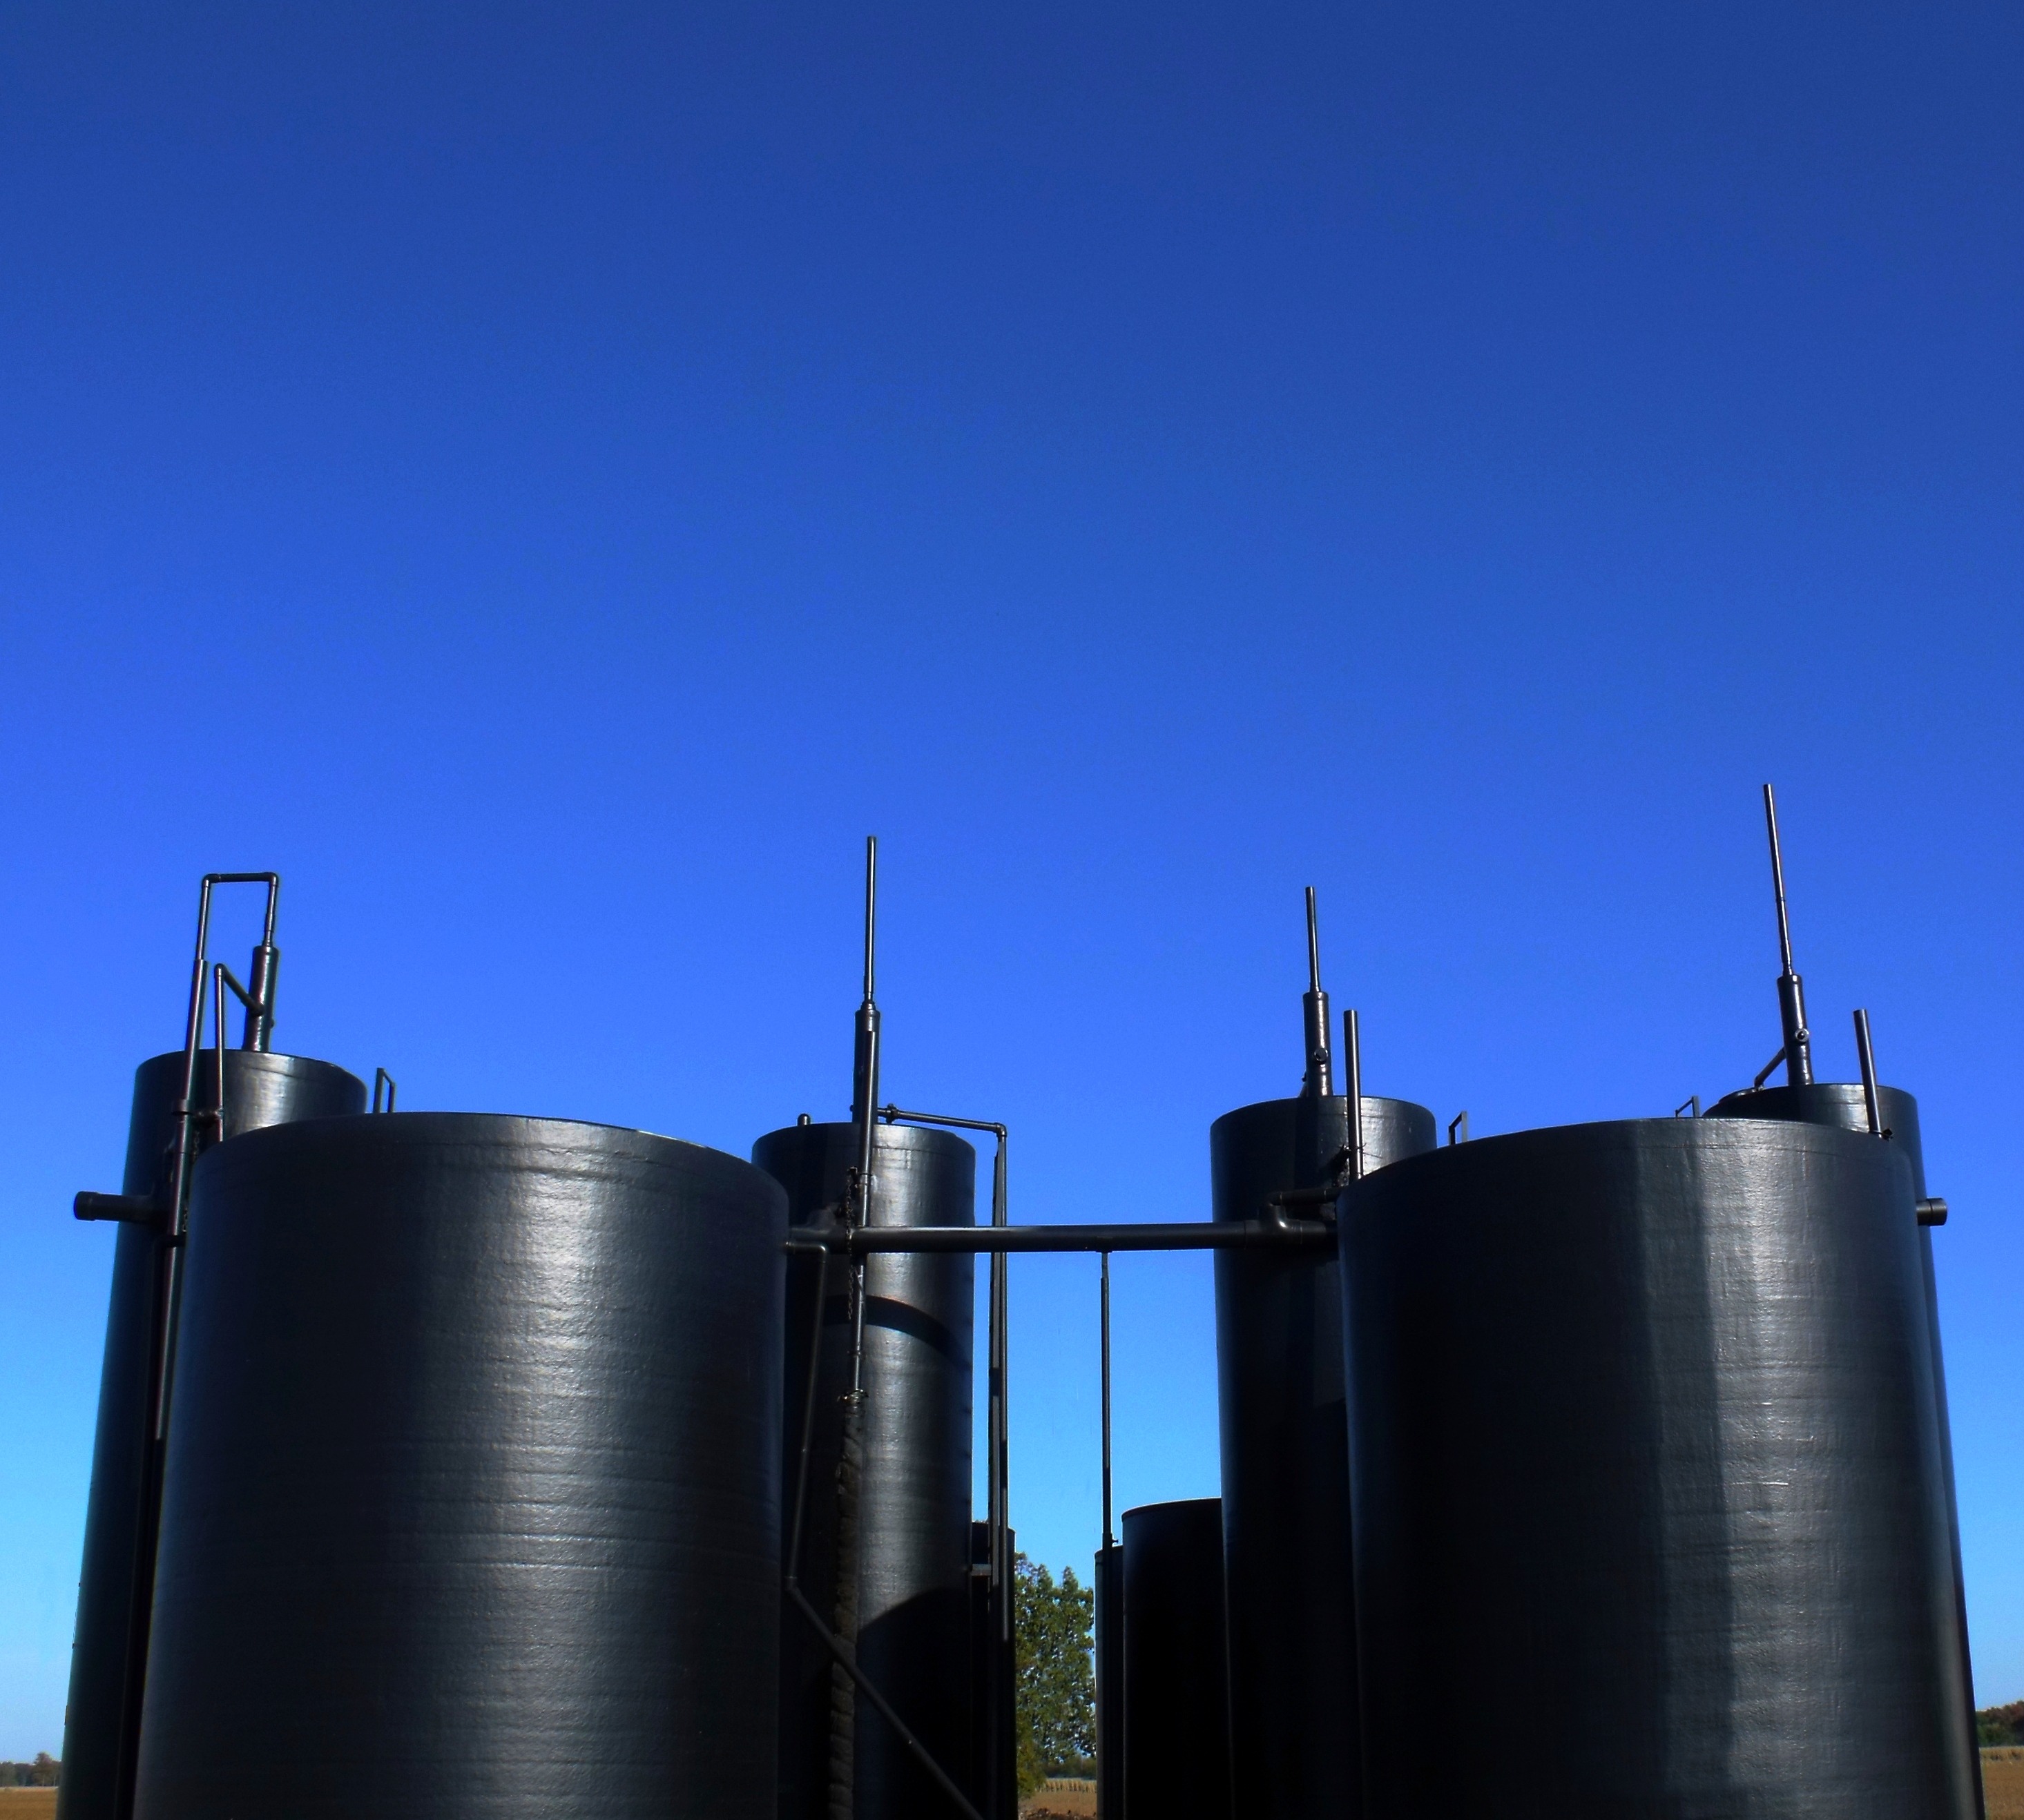
industrial, factory, industry, energy, storage, silo, gas, tanks, oil, refinery, fuel, storage tank